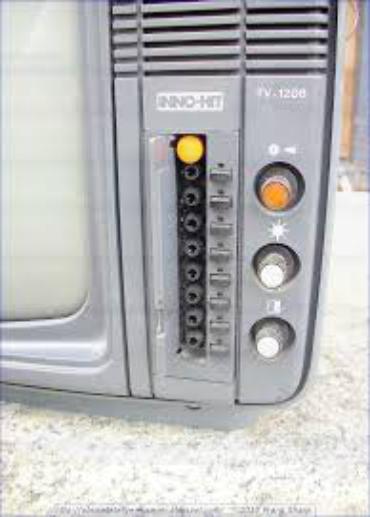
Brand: Inno Hit
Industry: Electronic